New York State Route 215 (1940s–1970s)

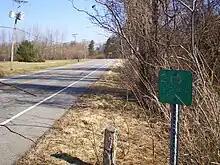
Reference markers for NY 215 are still intact along Redman Road. The above marker is the last on former NY 215 northbound

In the early 1970s, the Lake Ontario State Parkway was extended westward across Monroe and Orleans counties to Lakeside Beach State Park in Carlton. NY 215's connection to Hamlin Beach State Park was severed as part of the construction. As a result, the remaining portion of NY 215 from NY 360 to Cook Road lost its signed route status and was redesignated NY 941P, an unsigned reference route.